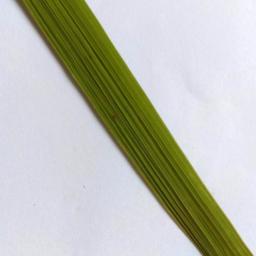
Label: Rice___Healthy